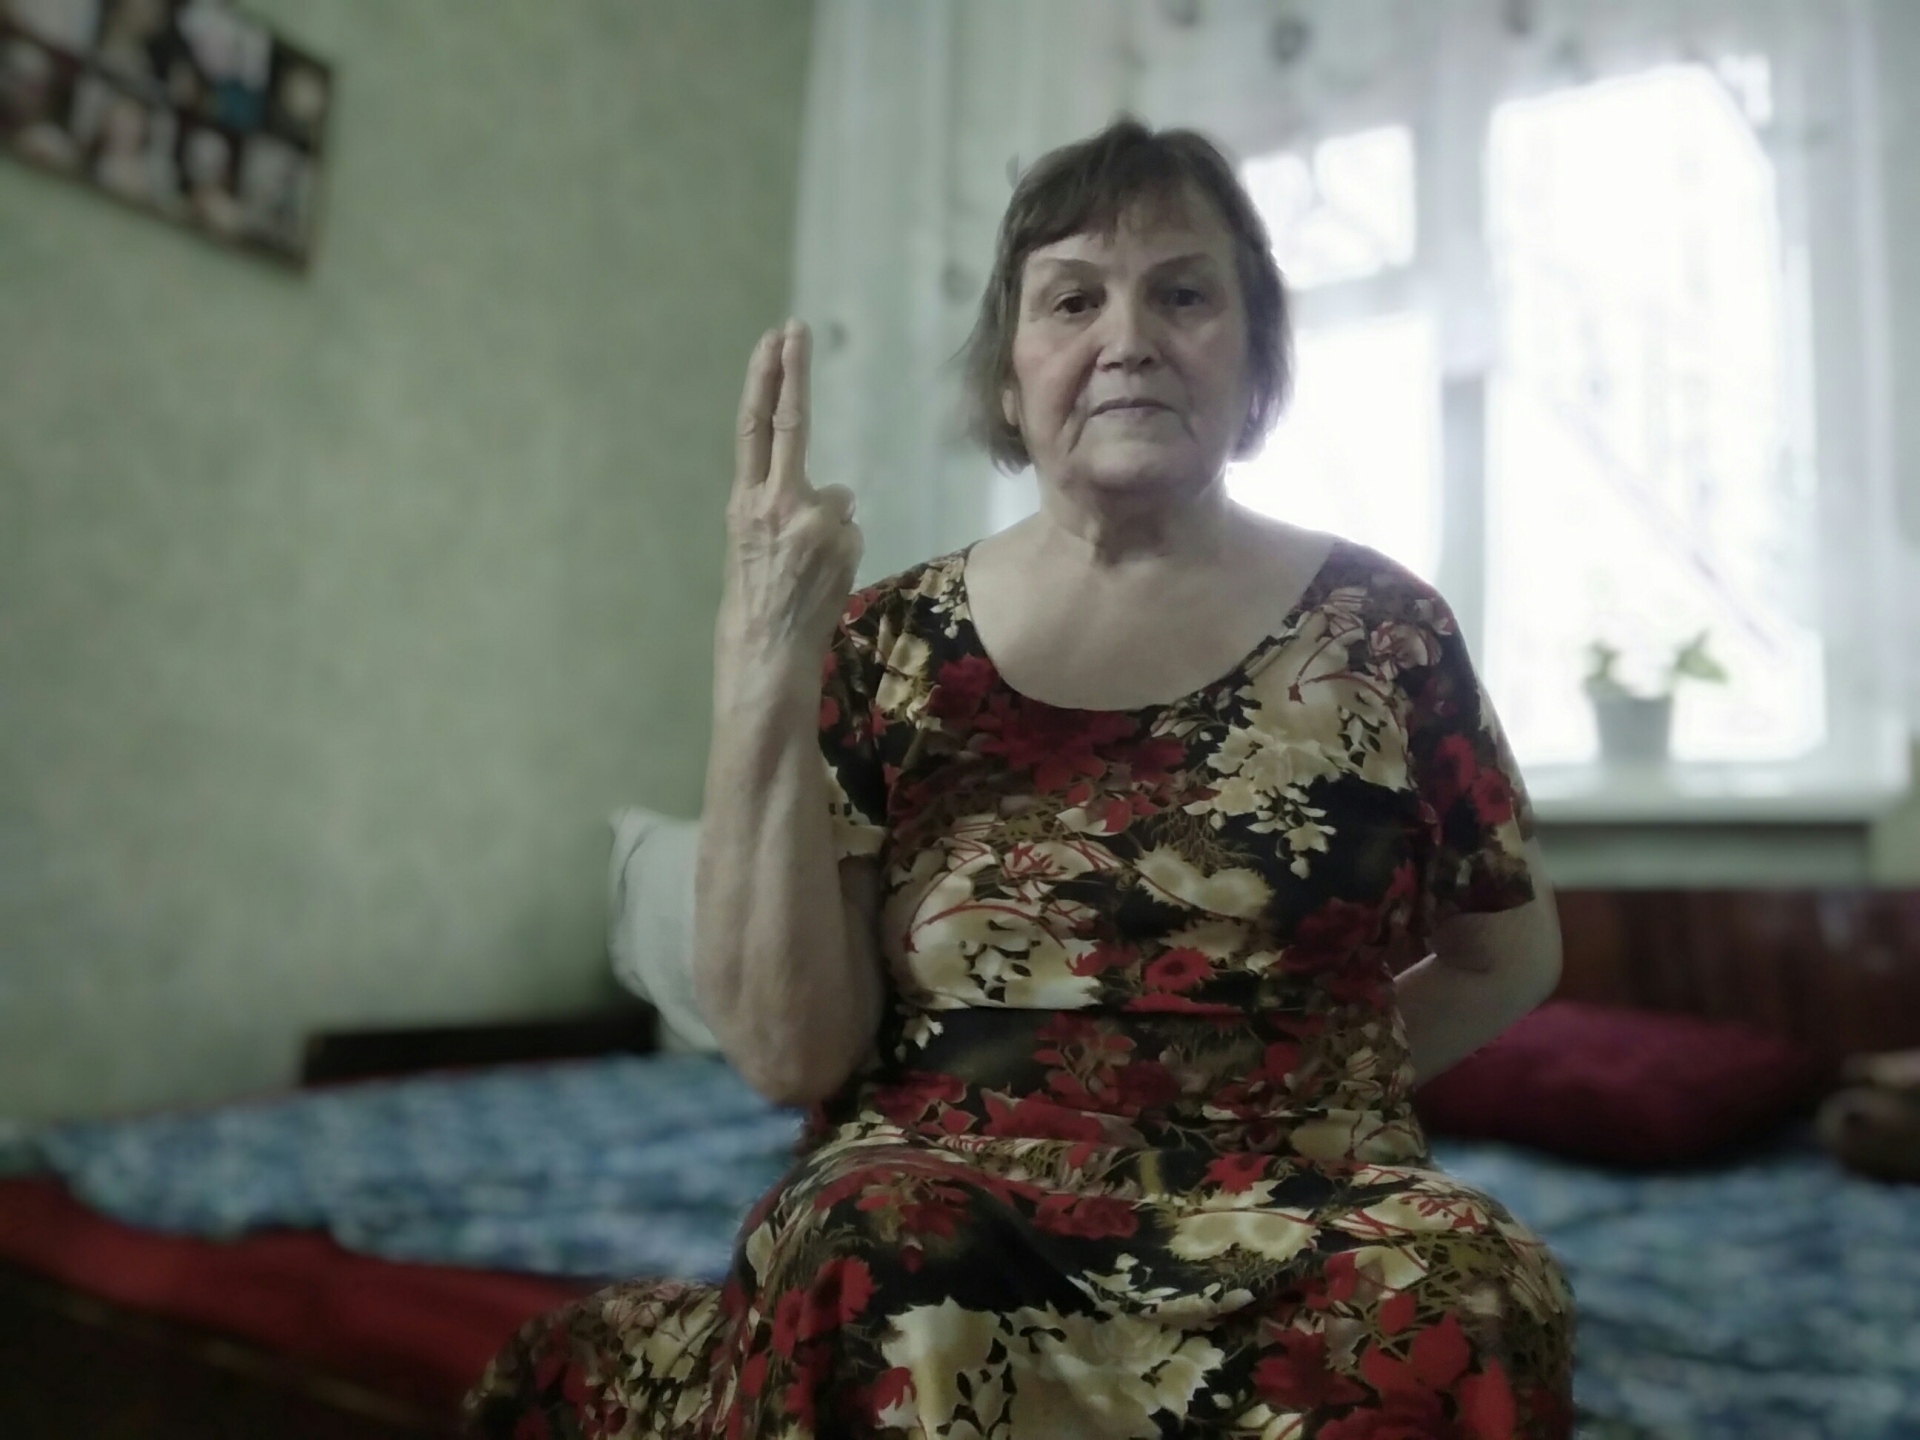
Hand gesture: two_up_inverted